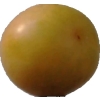
Label: cherry_wax